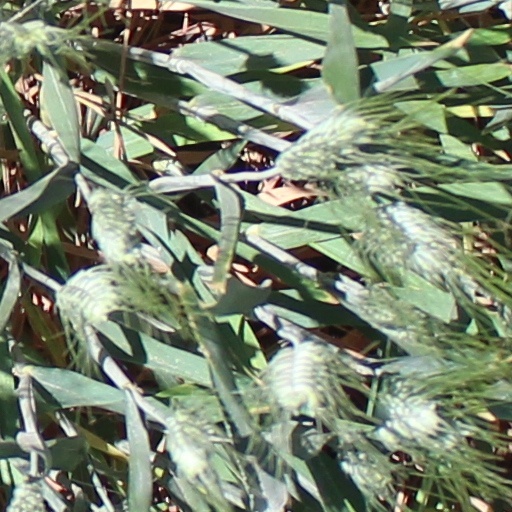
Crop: wheat